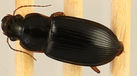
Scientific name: Harpalus paratus
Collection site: North Sterling NEON (STER), plot STER_033